Pyroclastic rock

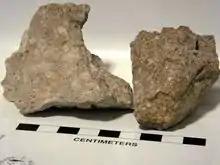
Rocks from the Bishop Tuff, uncompressed with pumice on left; compressed with fiamme on right.

Pyroclastic rocks are clastic rocks composed of rock fragments produced and ejected by explosive volcanic eruptions. The individual rock fragments are known as pyroclasts. Pyroclastic rocks are a type of volcaniclastic deposit, which are deposits made predominantly of volcanic particles. 'Phreatic' pyroclastic deposits are a variety of pyroclastic rock that forms from volcanic steam explosions and they are entirely made of accidental clasts. 'Phreatomagmatic' pyroclastic deposits are formed from explosive interaction of magma with groundwater. The word "pyroclastic" is derived from the Greek , meaning fire; and , meaning broken.